Antietam National Battlefield

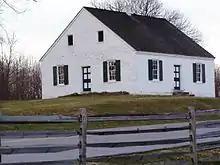
Dunker Church

The Antietam National Battlefield Visitor Center contains museum exhibits about the battle and the Civil War. The Visitor Center was constructed in 1962 as part of the Mission 66 plan. A 26-minute orientation film narrated by James Earl Jones is shown on the hour and the half-hour. The visitor center is open seven days a week from 9:00 a.m. to 5:00 p.m., except on Thanksgiving, Christmas, and New Year's Day. Park rangers offer interpretive talks and an audio tour is available for purchase to accompany the self-guided driving tour of the battlefield with eleven stops. Park Grounds are open daylight hours. There is a park entrance fee of $10.00 per person (age 17 or older; 16 and under FREE) or $20.00 per vehicle. The entrance fee is valid for three days.